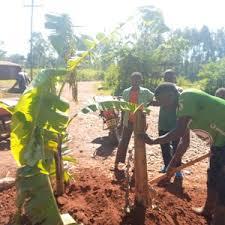
Vijana wanafanya kazi kwa bidii wanapanda migomba shambani mazingira yanaonekana safi sana.